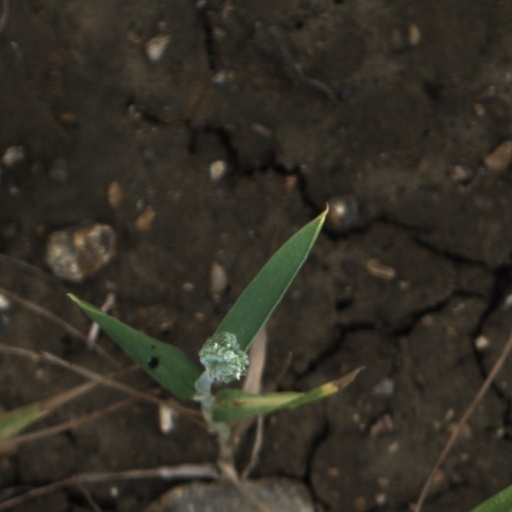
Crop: wheat